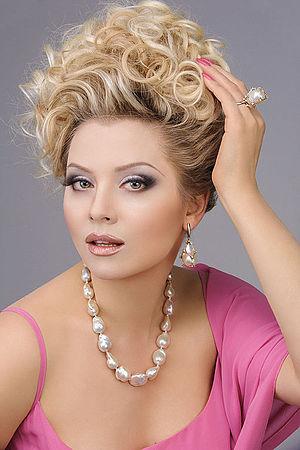
Nice People est une émission de télévision française de télé-réalité présentée par Flavie Flament et Arthur et diffusée sur TF1 du 26 avril 2003 au 5 juillet 2003. L'émission était produite par So Nice Production et Endemol.
Elena Alekseïevna Lenina est une femme d'affaires, animatrice de télévision, mannequin et écrivaine russe, née le 25 octobre 1979.